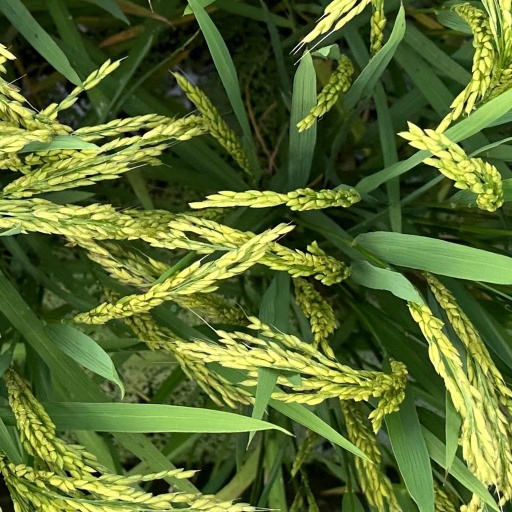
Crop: rice